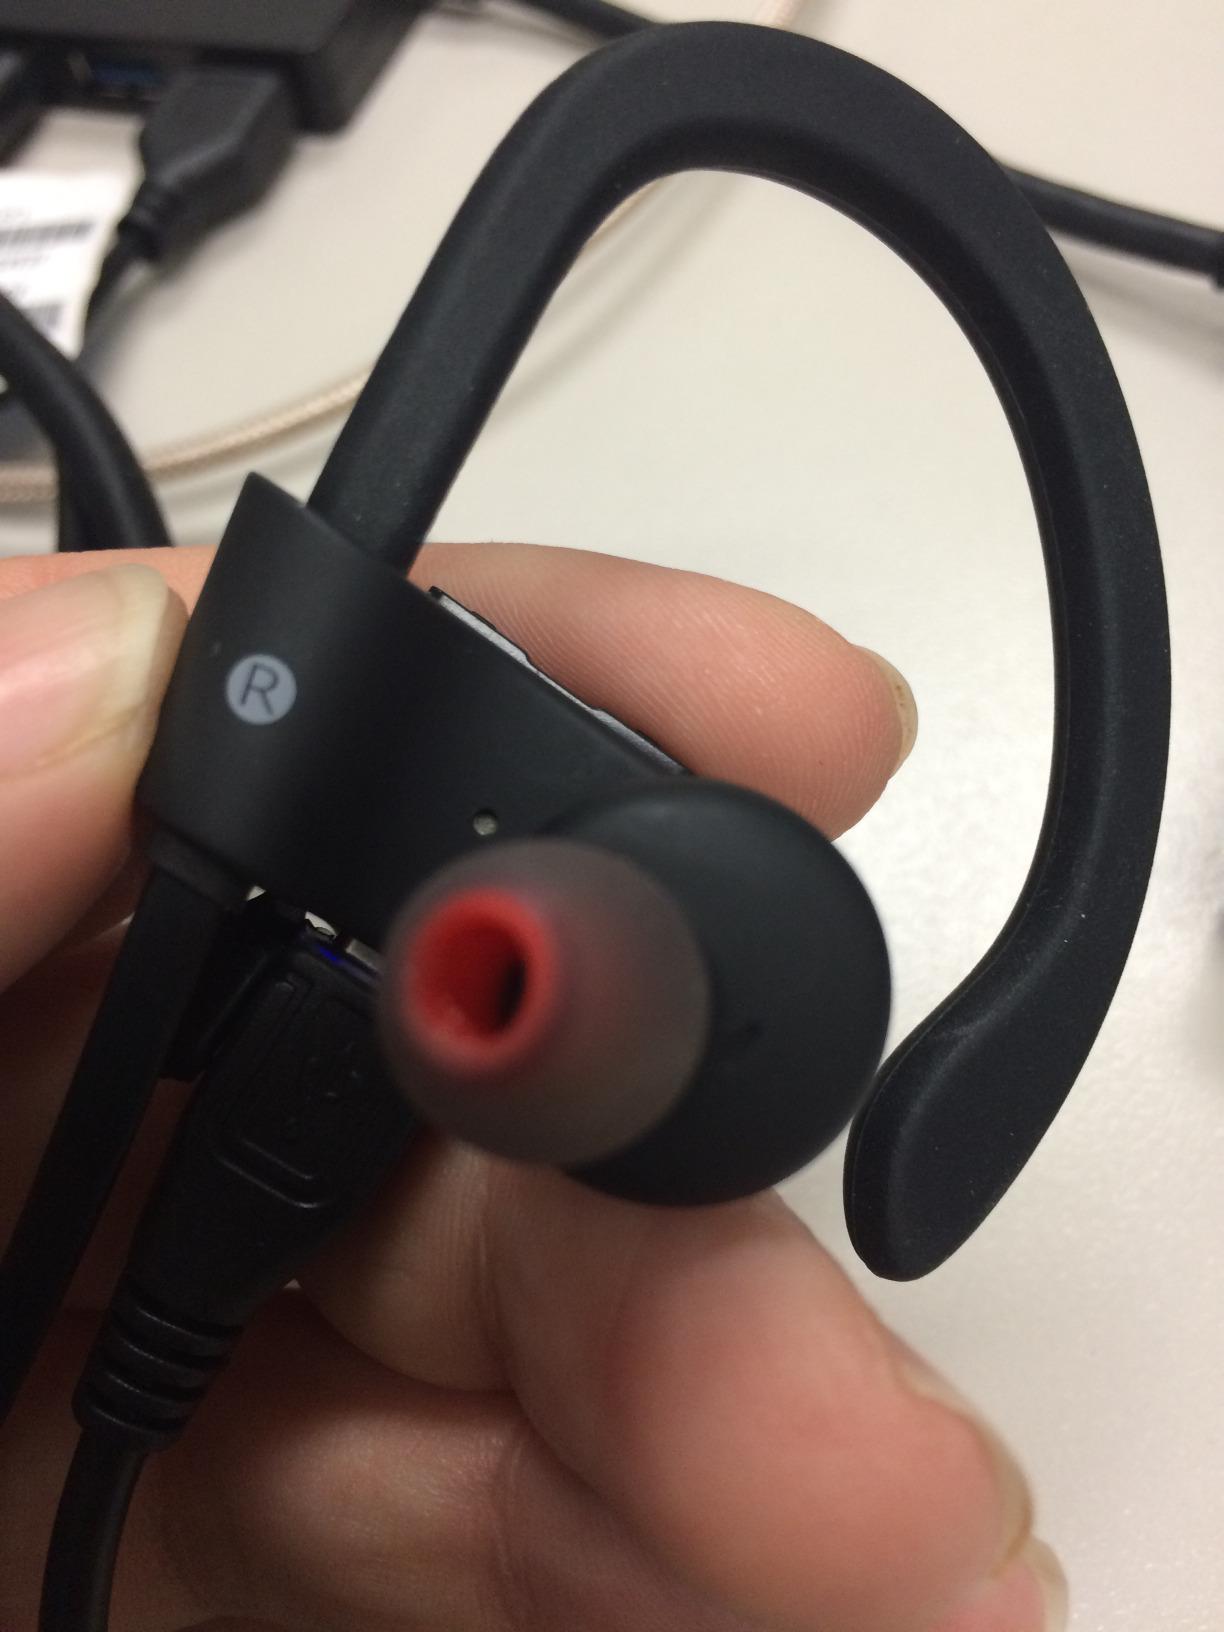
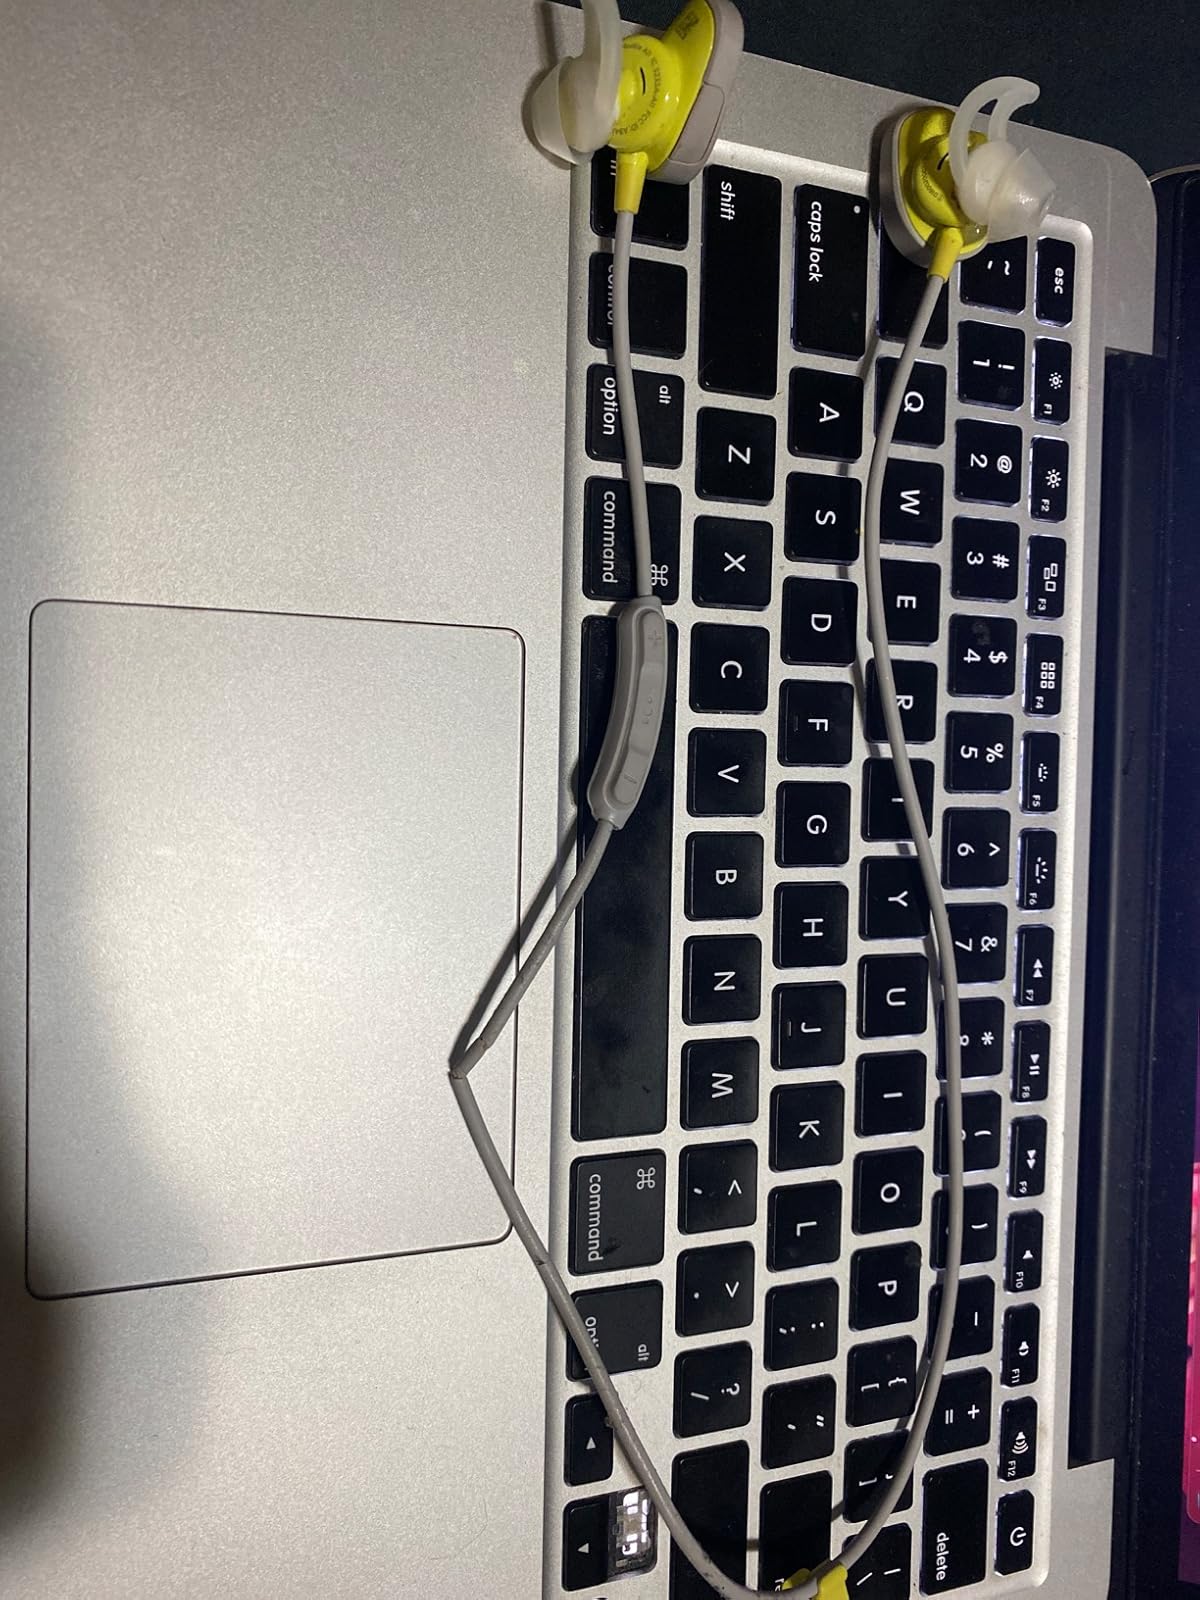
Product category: headphones
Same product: no